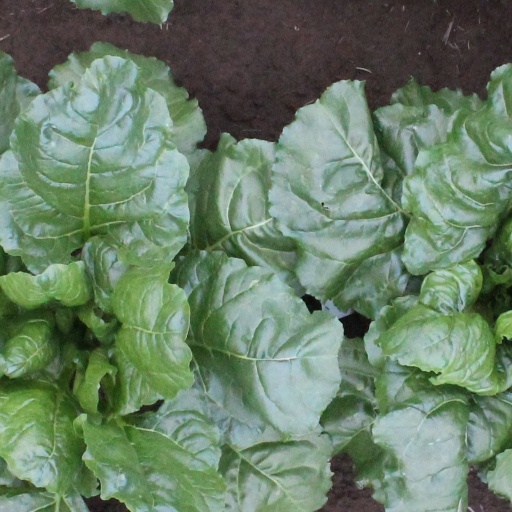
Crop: sugar beet